Naval Outlying Landing Field Imperial Beach

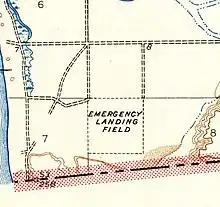
Border Naval Outlying Landing Field in 1943

Border Naval Outlying Landing Field - Border Field was built just south of Naval Outlying Landing Field Imperial Beach. Built and used during World War 2, it was used for dive bombing training, gunnery training with moving-targets and in dry weather for landing practice, also as an Emergency Landing pad. The base was also part of the US coastal defense system. On Bunker Hill on the east of Monument Mesa a 50 foot radar tower was built. There is no trace of the field remain and the land is not developed. The base was near the current Border Field State Park. Border Field was built in 1918 as a small airstrip.